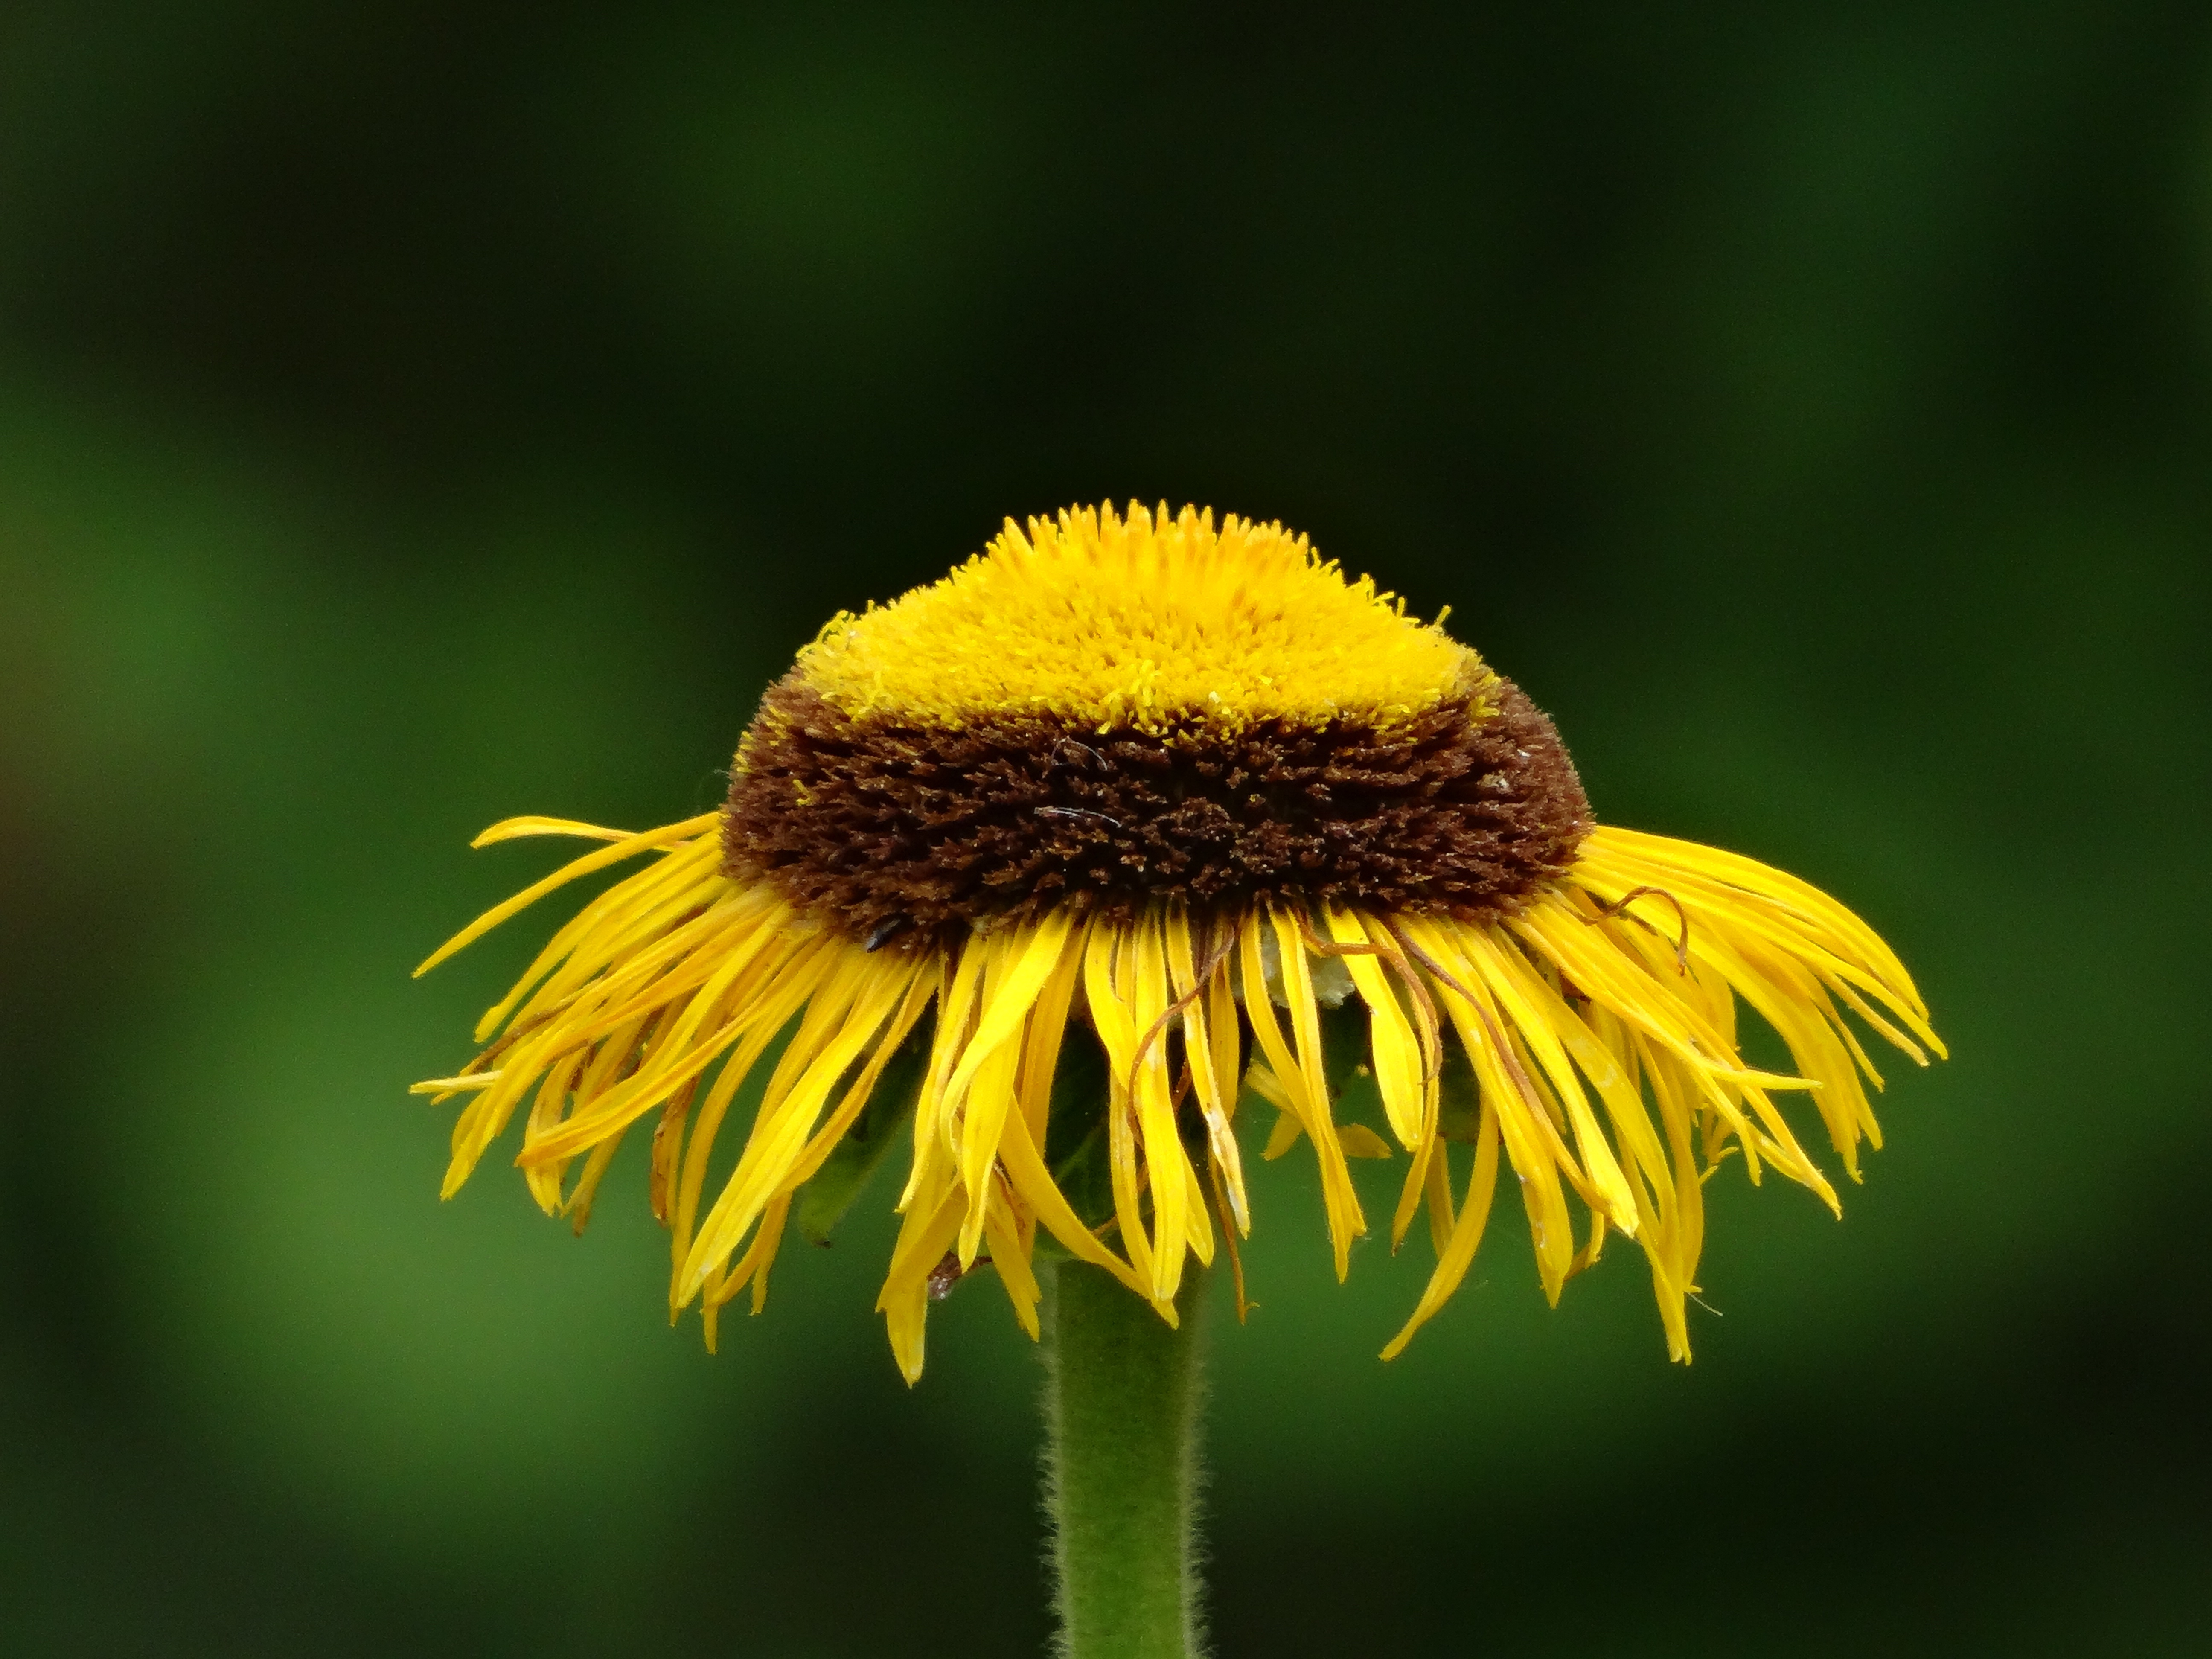
nature, plant, photography, dandelion, flower, petal, bloom, spring, botany, yellow, garden, flora, wild flower, yellow flower, wildflower, flowers, close up, nectar, macro photography, flowering plant, daisy family, flower bud, plant stem, land plant